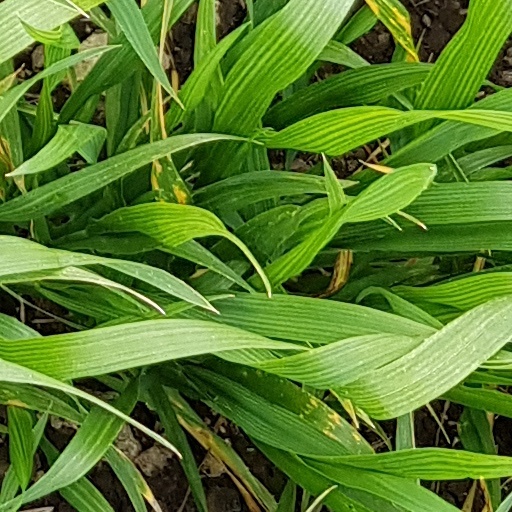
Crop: wheat